Beckii Cruel

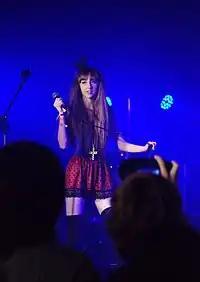
Flint performing at the Brighton Japan Festival and Matsuri in 2012

In 2011, Flint's parents pulled her out of her contract with Life Is So Cruel. She announced her departure from the agency on August 6, 2011 through a Nico Nico Douga live stream. Some of the reasons that she cited for her retirement from the idol industry included unfair contracts and because she had no interest in relocating to Japan.